Longwood, Bronx

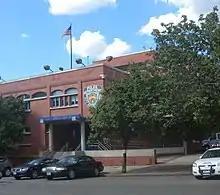
Current 41st Precinct

Longwood is dominated by pre-war, 5- and 6-story apartment buildings. Starting in the 1990s, a construction boom has resulted in a number of modern apartment buildings and row houses. Much of the original housing stock was structurally damaged by arson and eventually razed by the city between mid and late 1980s.